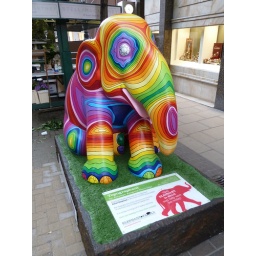
Elephant #233, &lt;i&gt;Topographant&lt;/i&gt;, sitting beside the flower stall on New Bond Street.